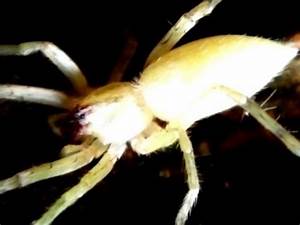
Label: ragno